Johan Deckmyn

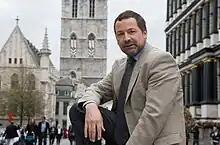
Deckmyn at Ghent city hall

Johan Deckmyn (born 21 December 1967) is a Belgian-Flemish politician and a member of the Vlaams Belang party.